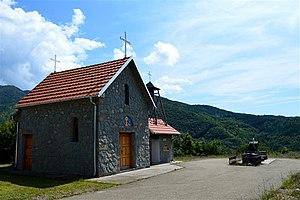
Žerađe est un village de Serbie situé dans la municipalité de Raška, district de Raška. Au recensement de 2011, il comptait 120 habitants.